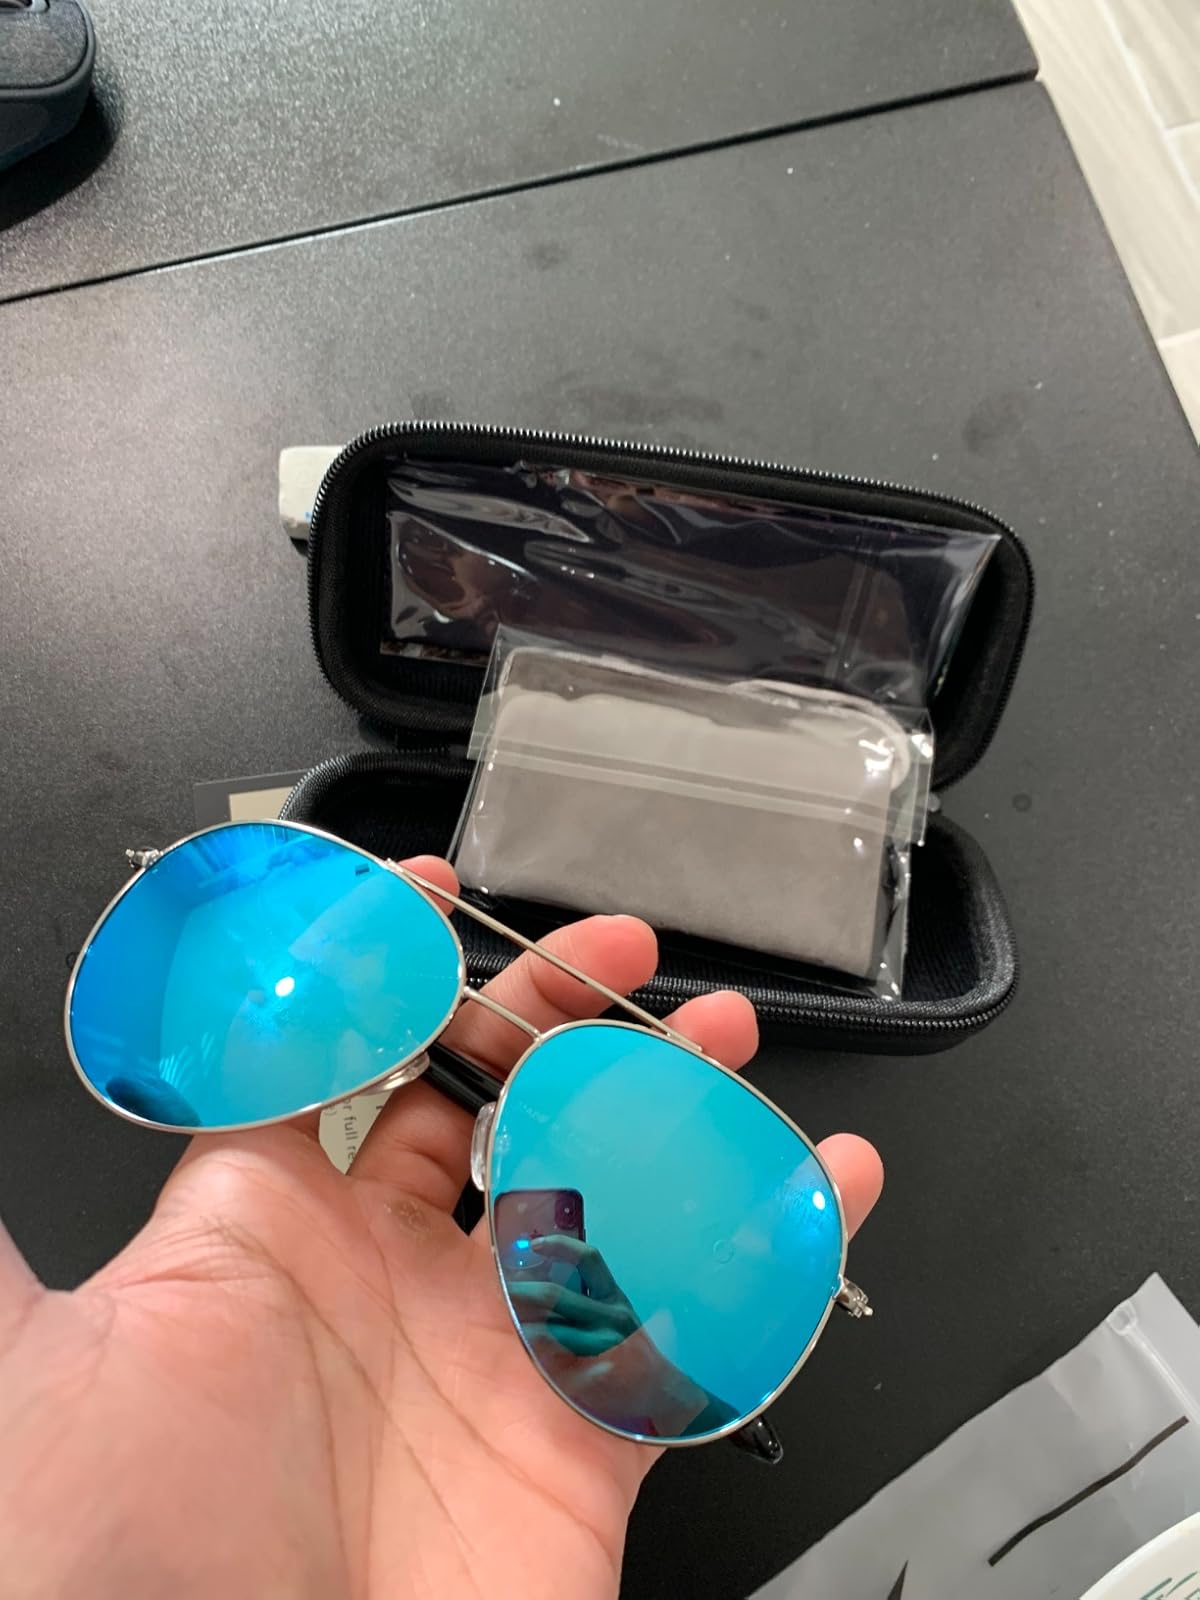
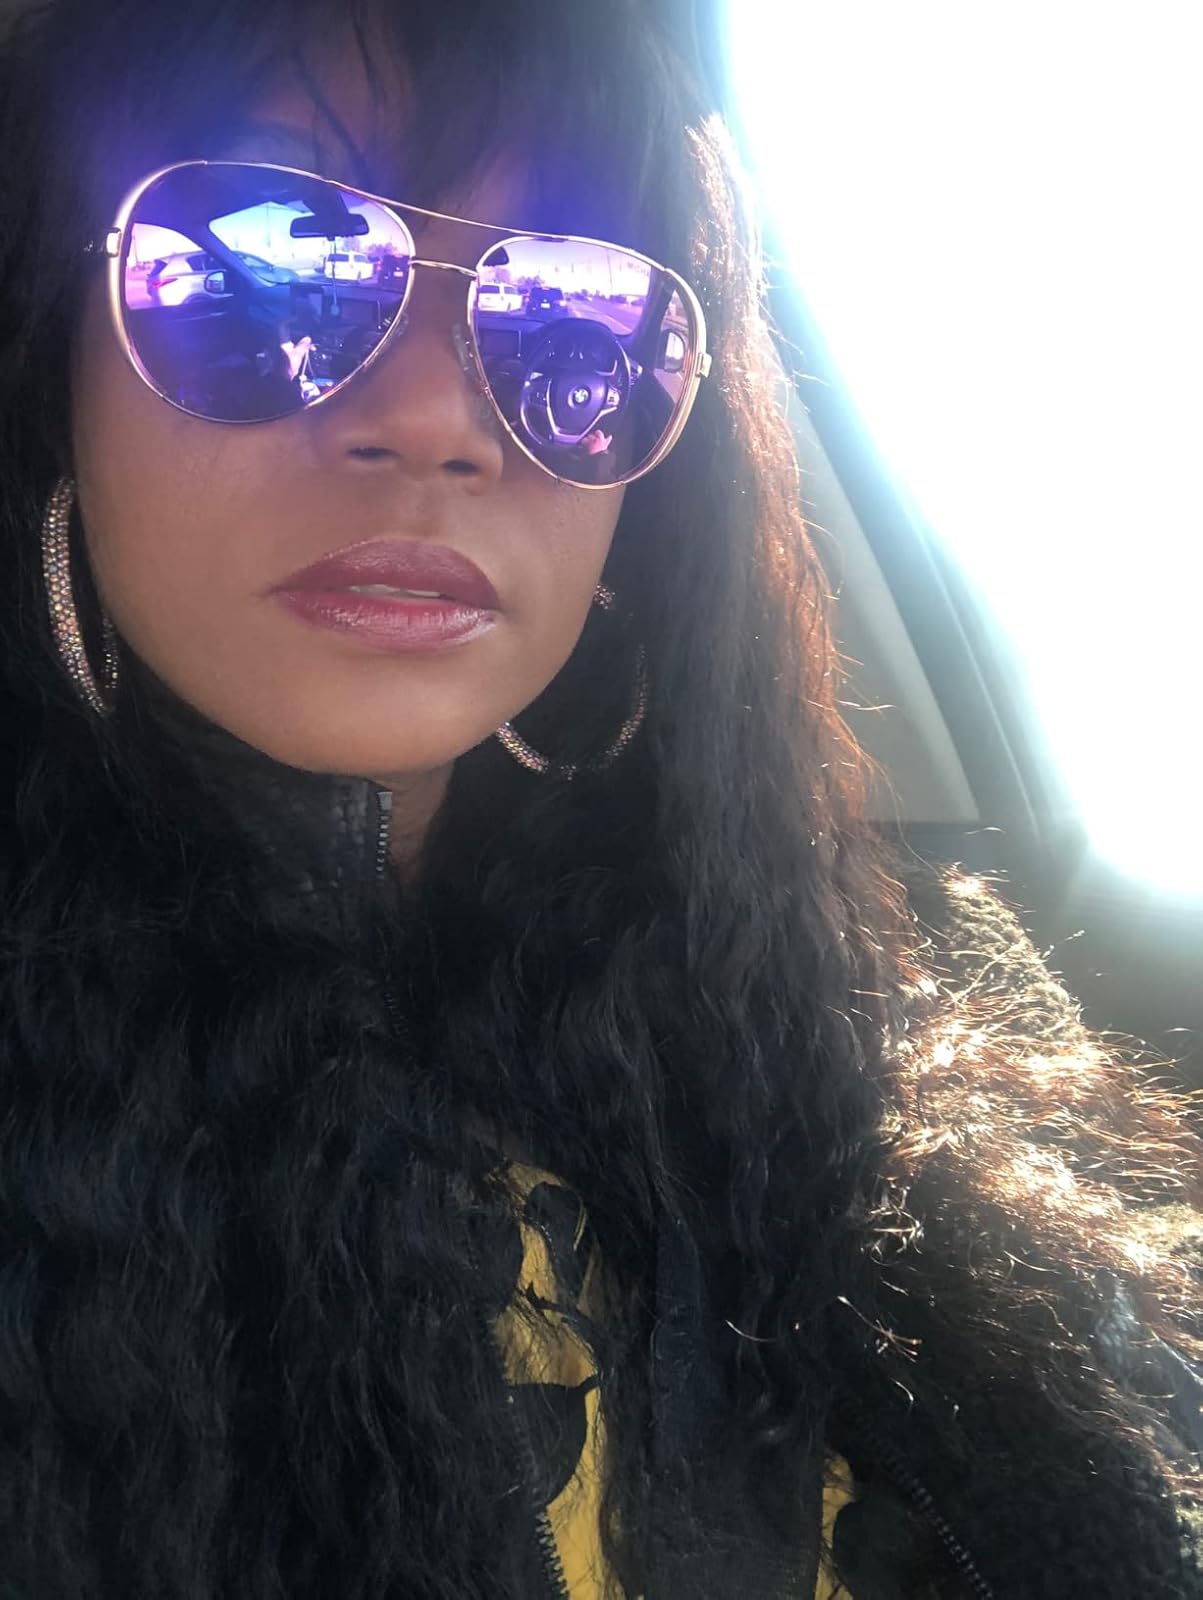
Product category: accessories_sunglasses
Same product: no